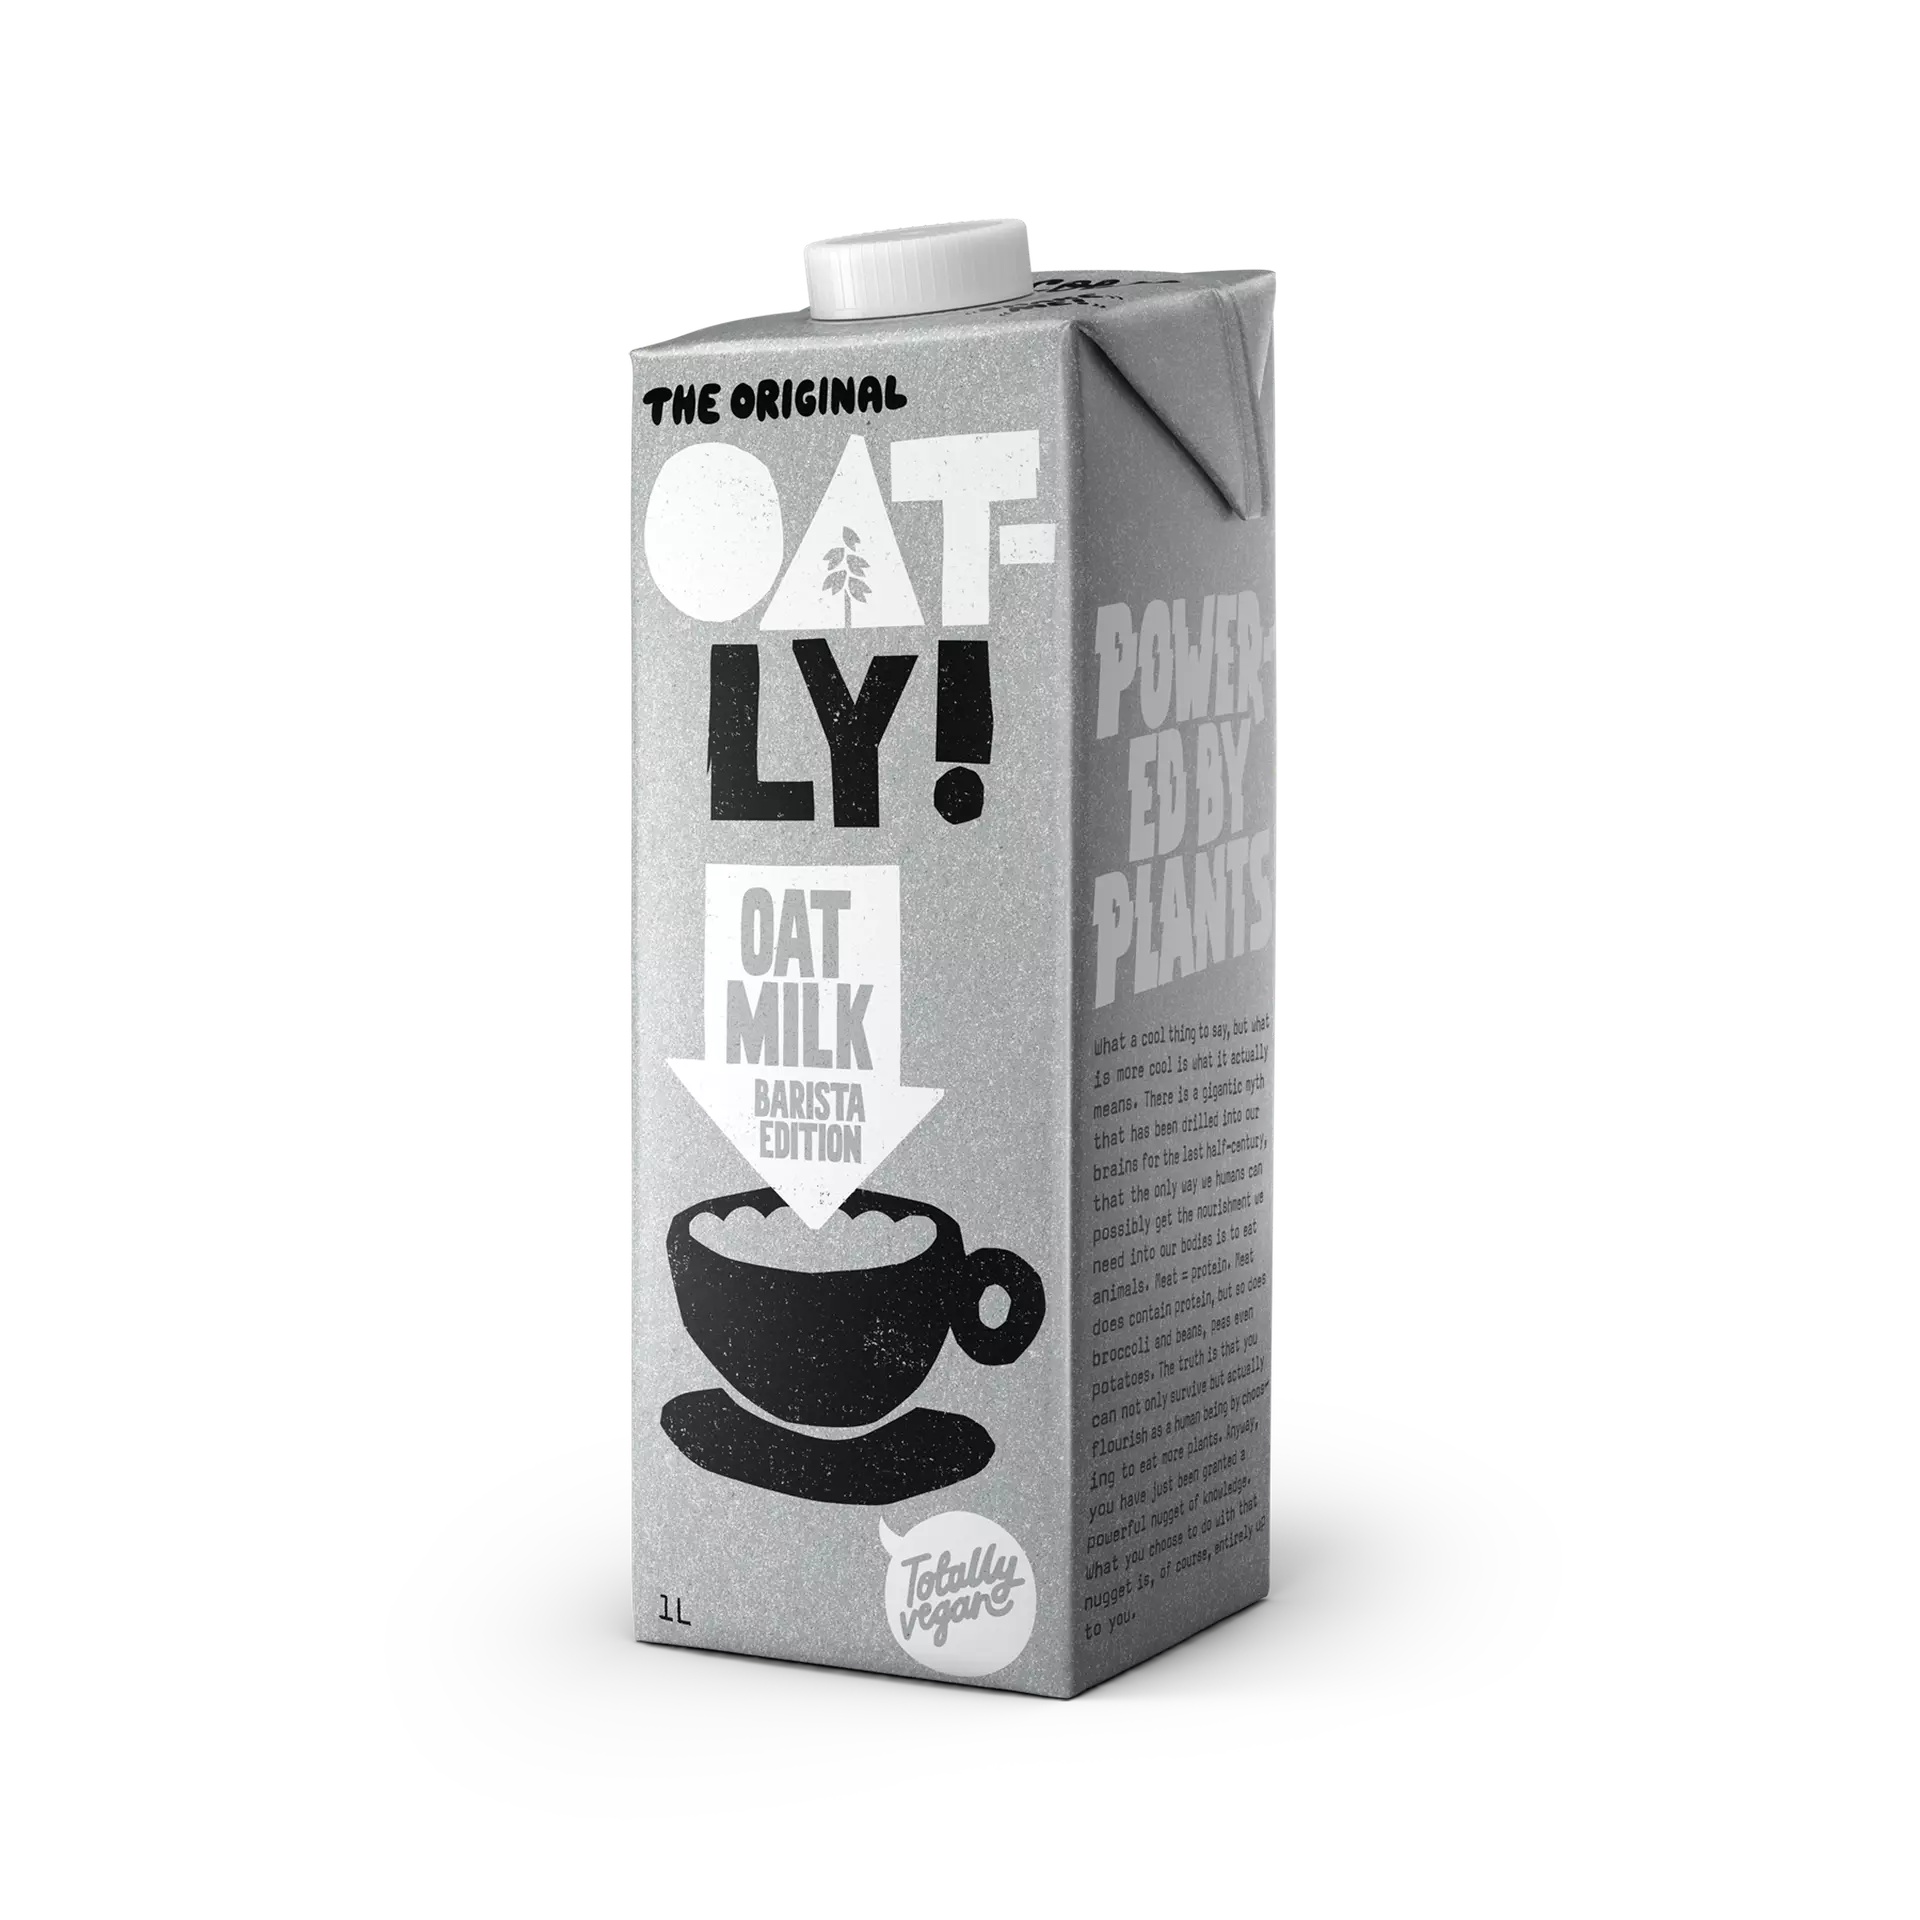
Oatly - Barista Oat Milk 1lt Bottle
Barista Oatly Milk 1lt The best Alternative to Milk our there hands down, we swear by it, and used it daily in our Roastery and Brew Lab, give it a try! This Oat Milk is great hot or cold!
Brand: GOOD HUSTLE COFFEE ROASTERS
Category: Food, Beverages & Tobacco > Beverages > Non-Dairy Milk